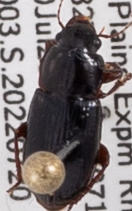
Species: Harpalus desertus
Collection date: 2022-06-22
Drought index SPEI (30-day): -0.998
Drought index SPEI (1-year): -1.466
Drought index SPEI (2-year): -1.45